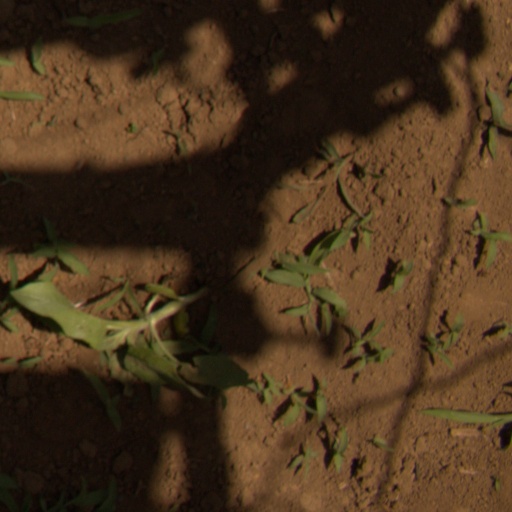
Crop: Jerusalem artichoke